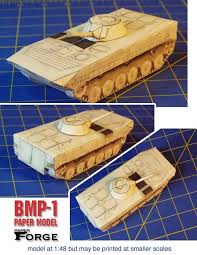
Label: BMP-1